Brachiopod

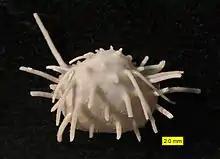
Productid brachiopod ventral valve; Roadian, Guadalupian (Middle Permian); Glass Mountains, Texas

At their peak in the Paleozoic, the brachiopods were among the most abundant filter-feeders and reef-builders, and occupied other ecological niches, including swimming in the jet-propulsion style of scallops. However, after the Permian–Triassic extinction event, informally known as the "Great Dying", brachiopods recovered only a third of their former diversity. It was often thought that brachiopods were actually declining in diversity, and that in some way bivalves out-competed them. However, in 1980, Gould and Calloway produced a statistical analysis that concluded that both brachiopods and bivalves increased all the way from the Paleozoic to modern times, but bivalves increased faster; the Permian–Triassic extinction was moderately severe for bivalves but devastating for brachiopods, so that brachiopods for the first time were less diverse than bivalves and their diversity after the Permian increased from a very low base; there is no evidence that bivalves out-competed brachiopods, and short-term increases or decreases for both groups appeared synchronously. In 2007 Knoll and Bambach concluded that brachiopods were one of several groups that were most vulnerable to the Permian–Triassic extinction, as all had calcareous hard parts (made of calcium carbonate) and had low metabolic rates and weak respiratory systems.